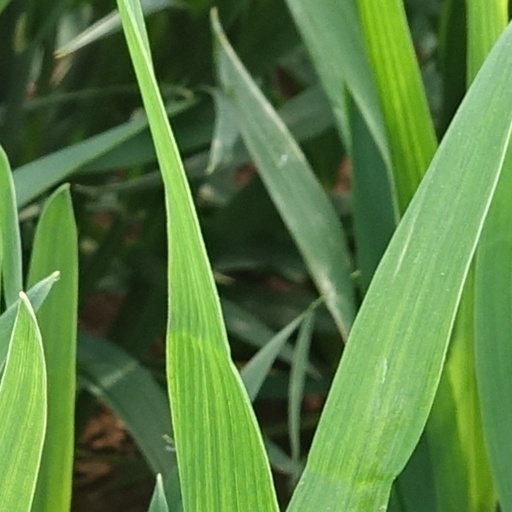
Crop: wheat